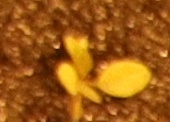
Label: Palmer Amaranth